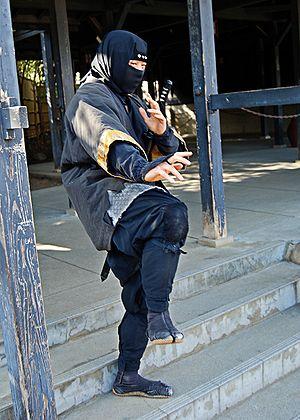
Ninja est un terme japonais moderne, servant à désigner une certaine catégorie d'espions ou mercenaires, actifs jusqu'à la période d'Edo, traditionnellement appelés shinobi.